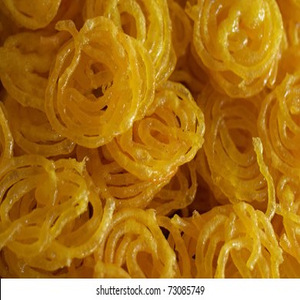
Dish: jalebi